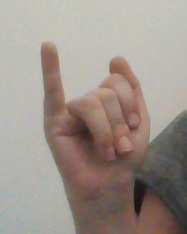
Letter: meem